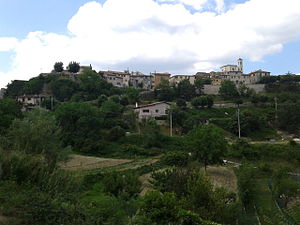
Civita d'Antino
Civita D'Antino
Civita d'Antino er en kommune og by i provinsen L'Aquila i regionen Abruzzo i Italien. Kommunen har 982 indbyggere, hvoraf de fleste bor i den oprindelige by, der ligger i 904 meters højde. Byen har en aflægger i form af bebyggelsen Civita d'Antino Scalo, der huser en station på jernbanen fra Avezzano til Roccasecca.